Kamil Glik

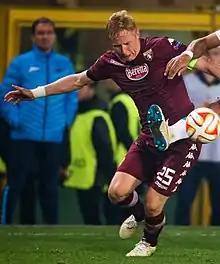
Glik as captain of Torino in 2015

On 12 July 2011, after having already supported Torino's training camp, he transferred to Turin in a co-ownership deal, in Serie B, for €300,000.